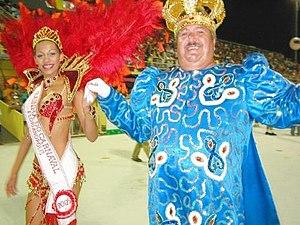
Rei Momo est un personnage récurrent des carnavals brésiliens et colombiens.